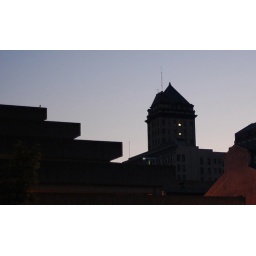
Mysterious lights in an old office building on the Dayton skyline.